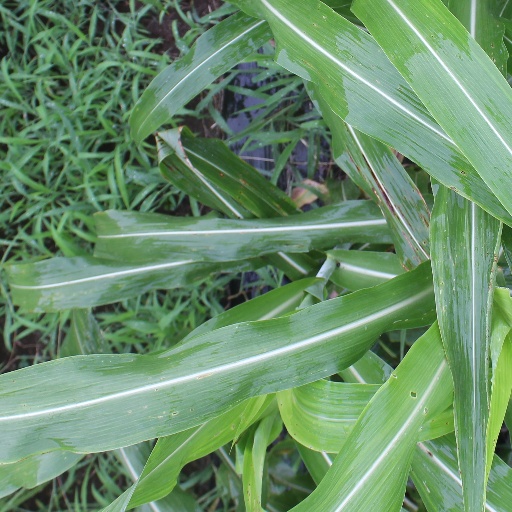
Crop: sorghum